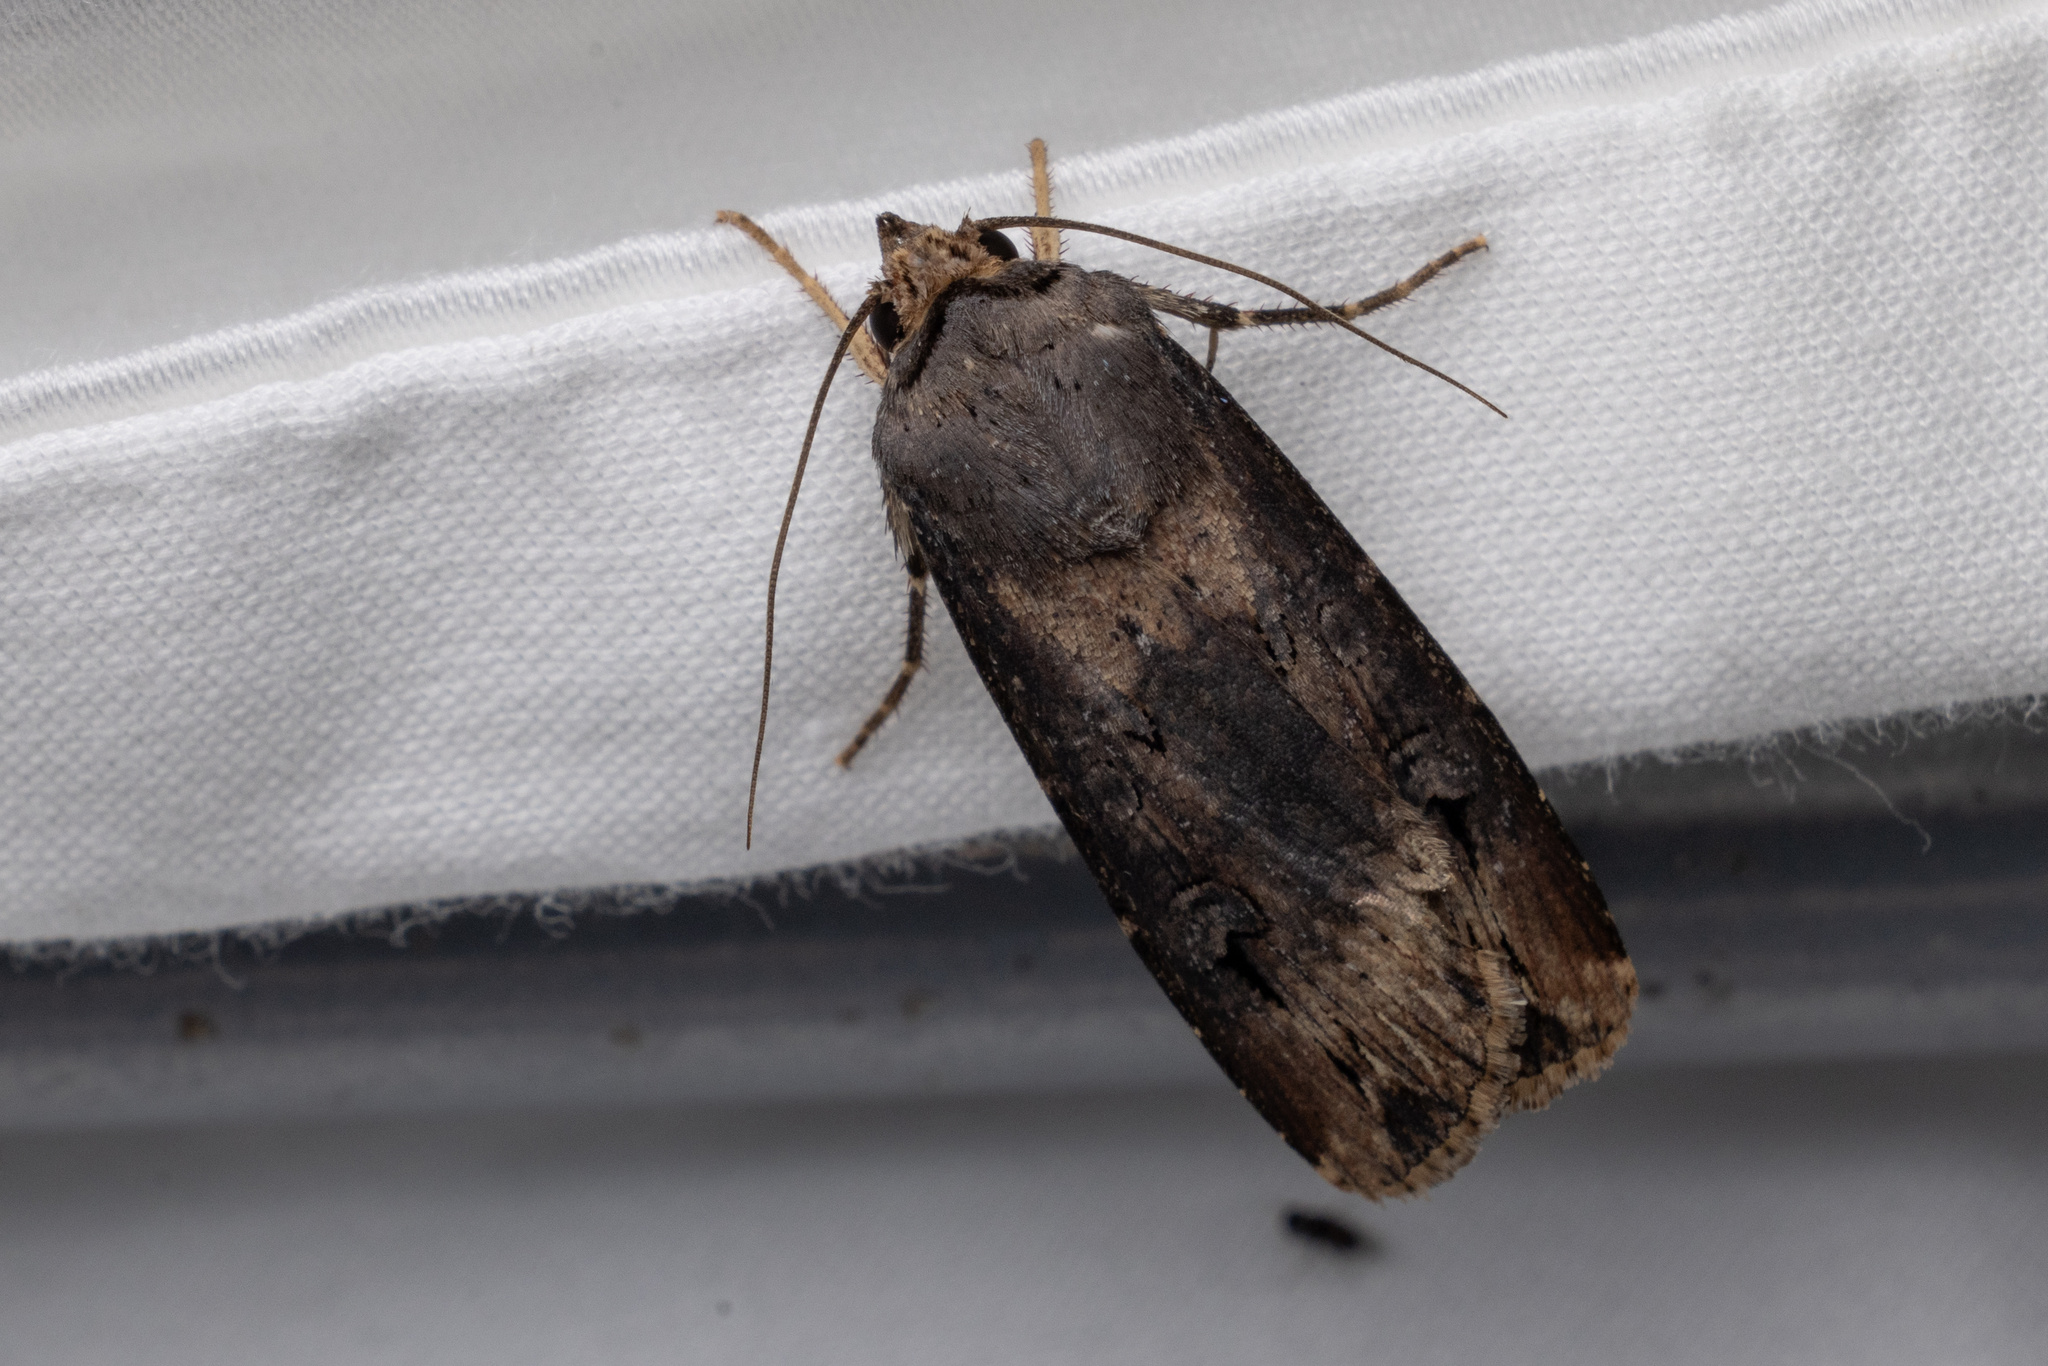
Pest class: cutworms